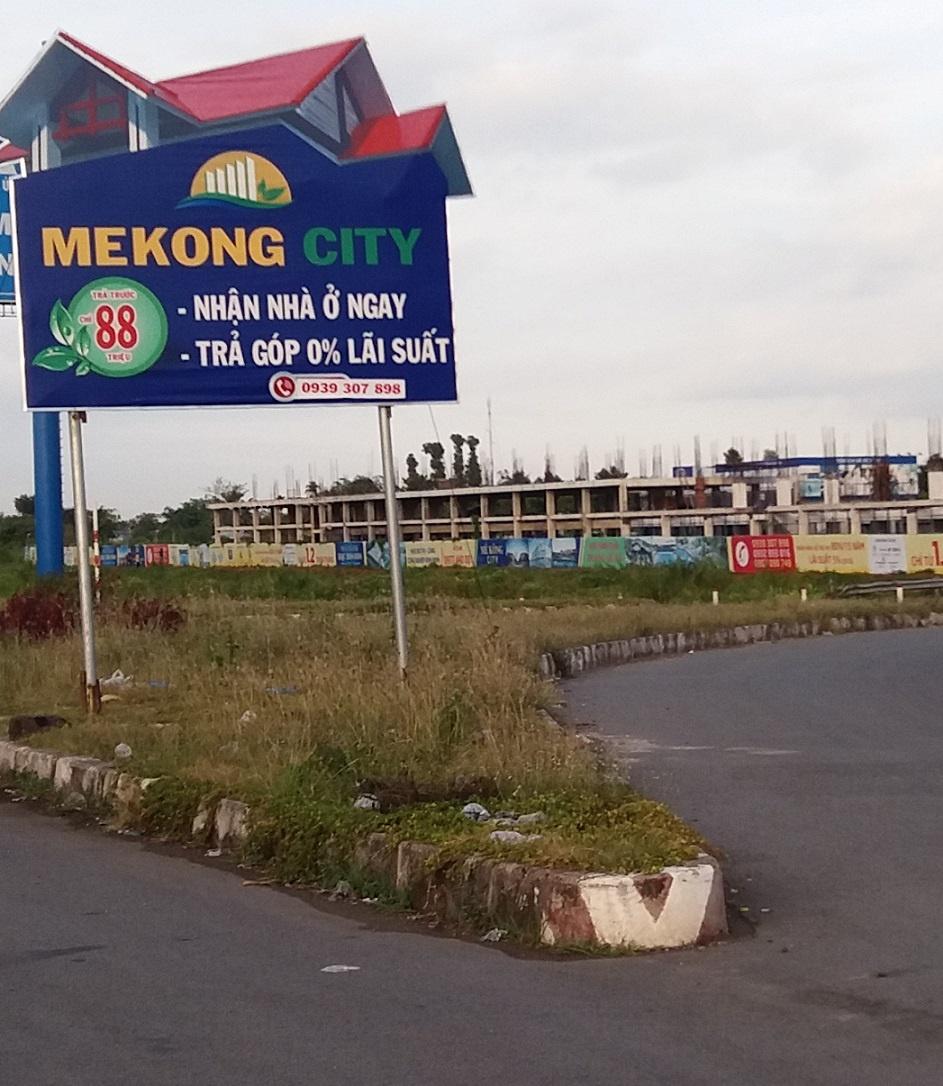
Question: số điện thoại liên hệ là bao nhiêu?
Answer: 0939307898